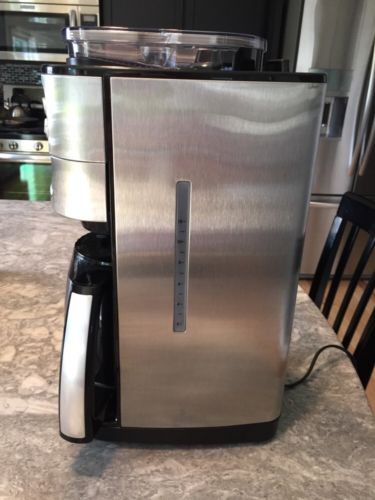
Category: coffee maker